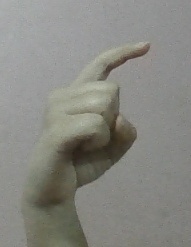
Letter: ra